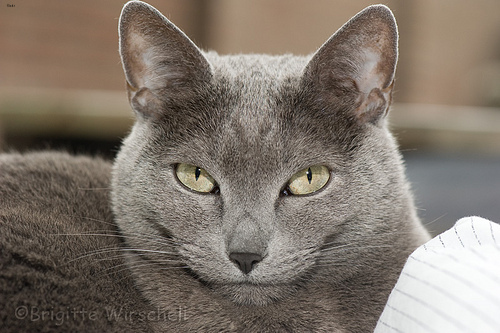
Breed: russian blue